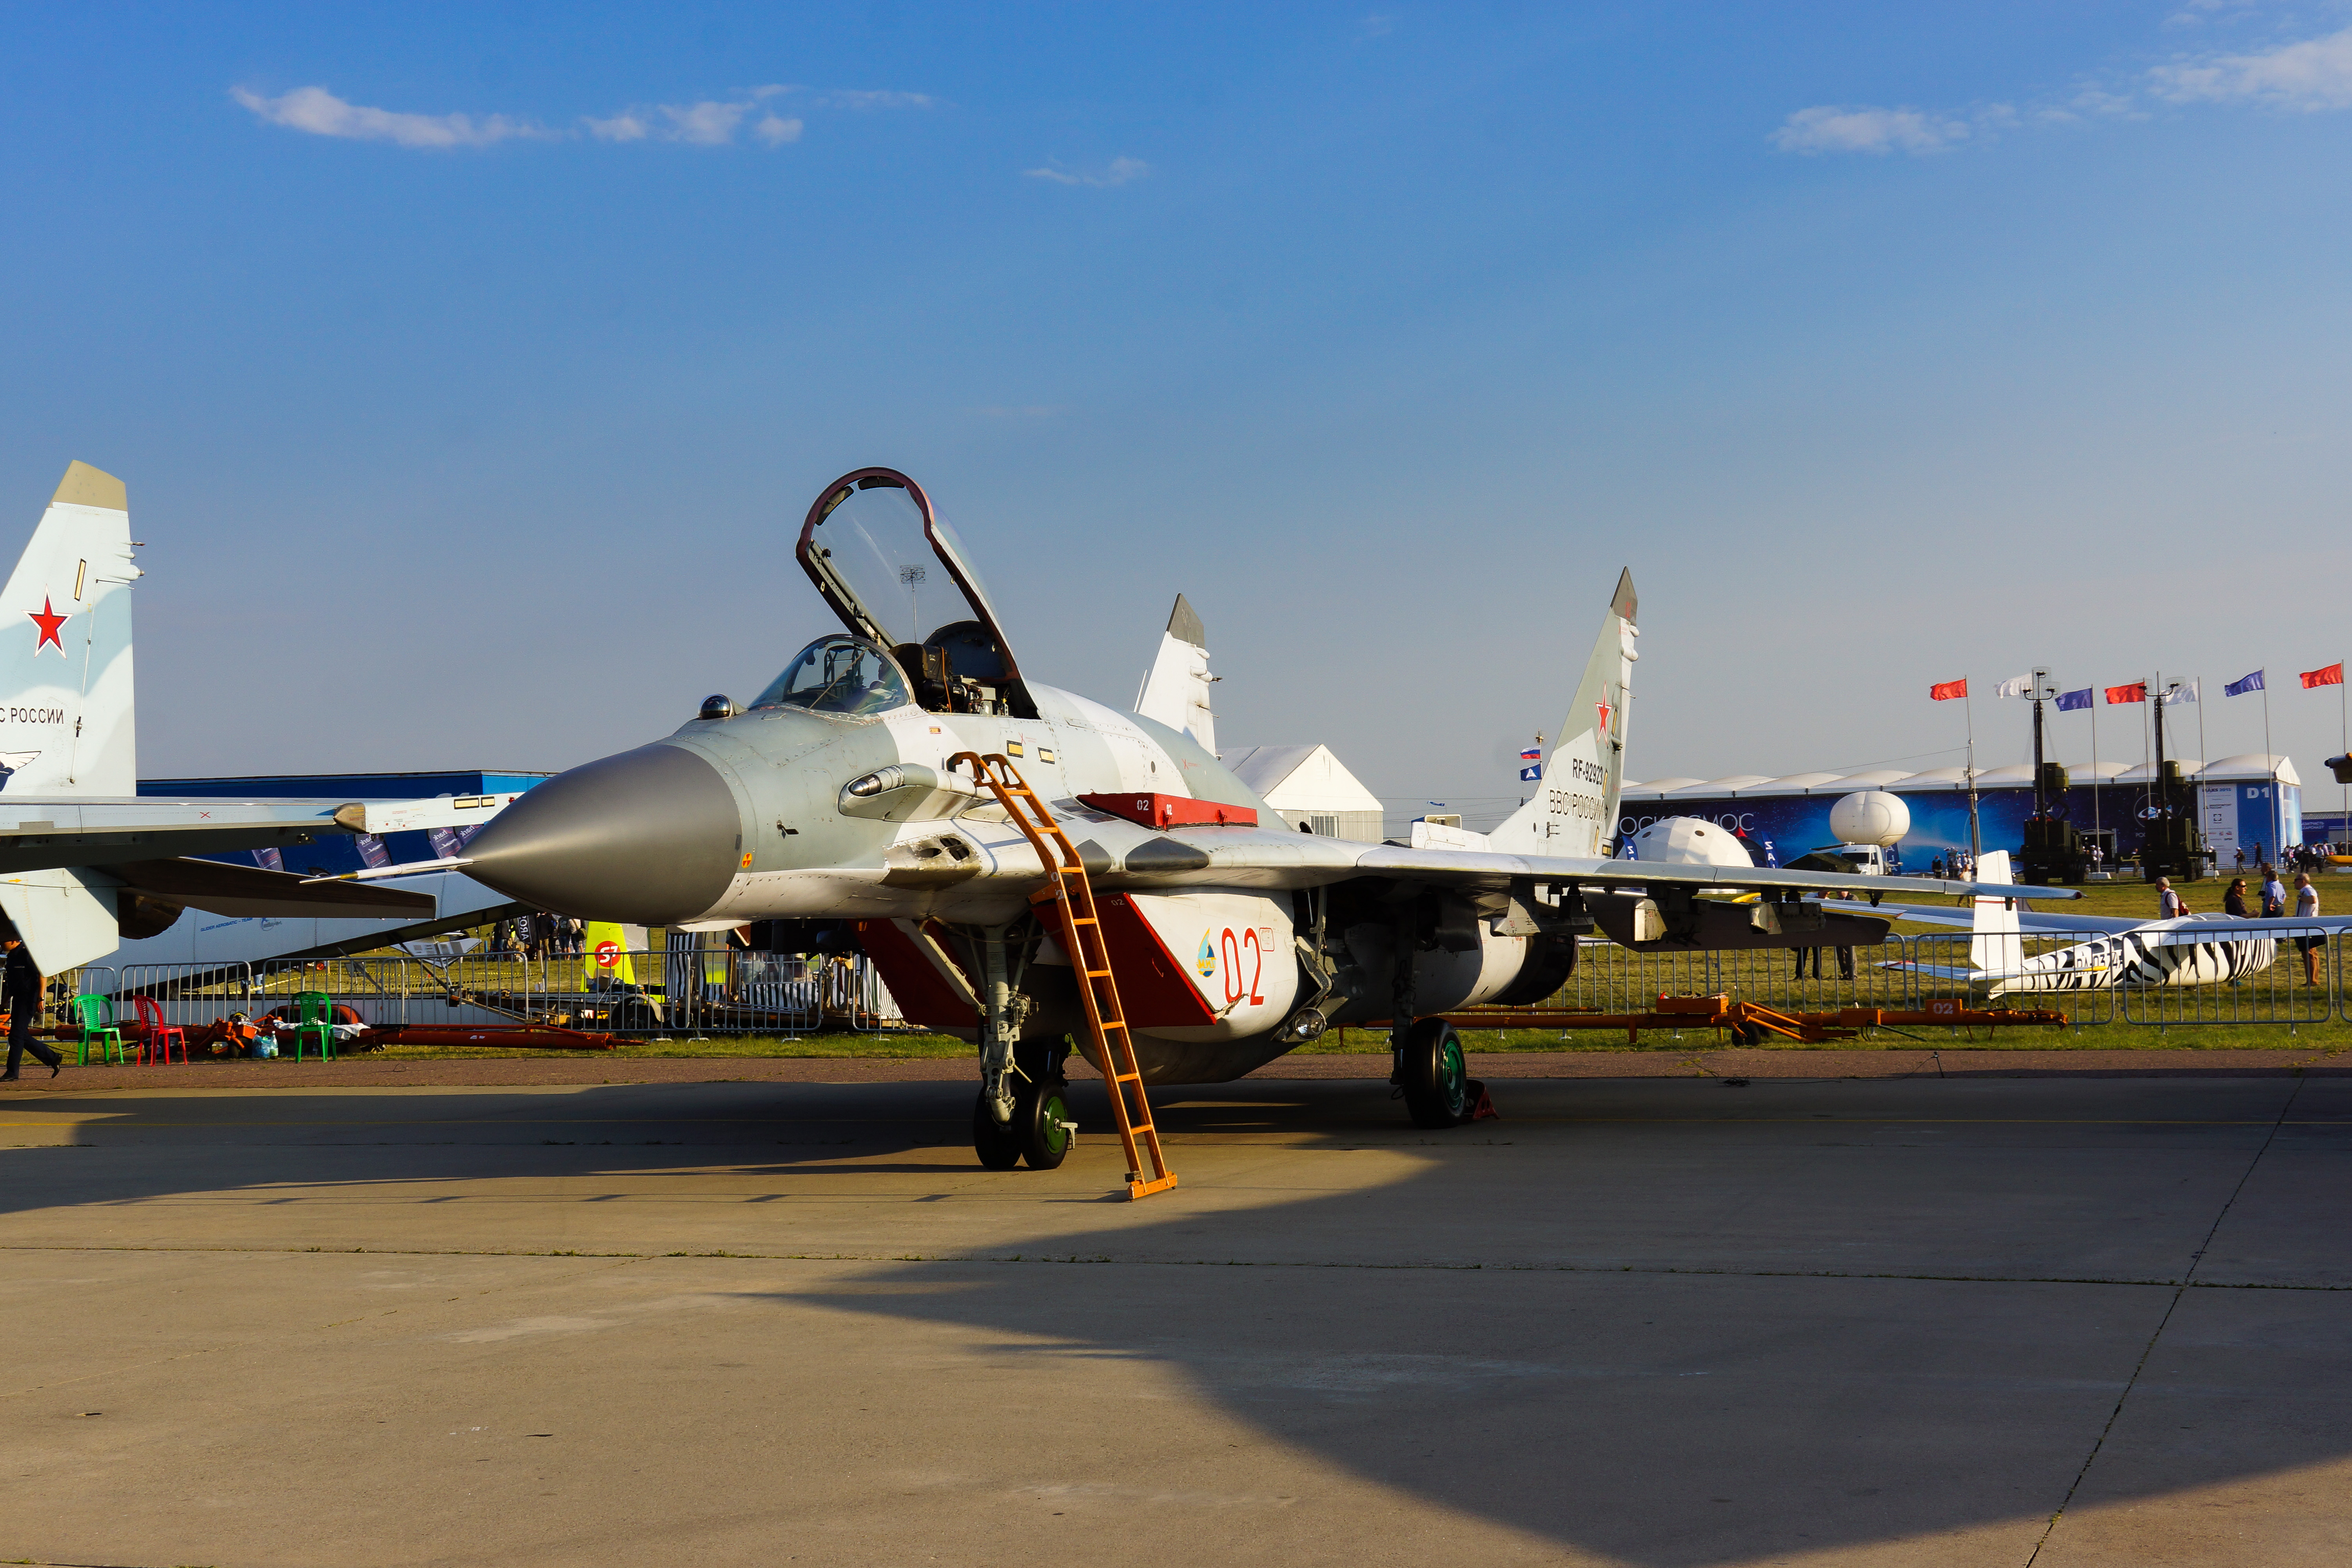
air show, statics, airplane, helicopter, aerodrome technology, aviation, military aviation, civil aviation, fighter, vehicle, sky, exhibition, maks, mode of transport, aircraft, fighter aircraft, runway, military aircraft, jet aircraft, aerospace engineering, aerospace manufacturer, air force, ground attack aircraft, service, air travel, monoplane, trainer, supersonic aircraft, sukhoi su 35bm, general aviation, organization, flap